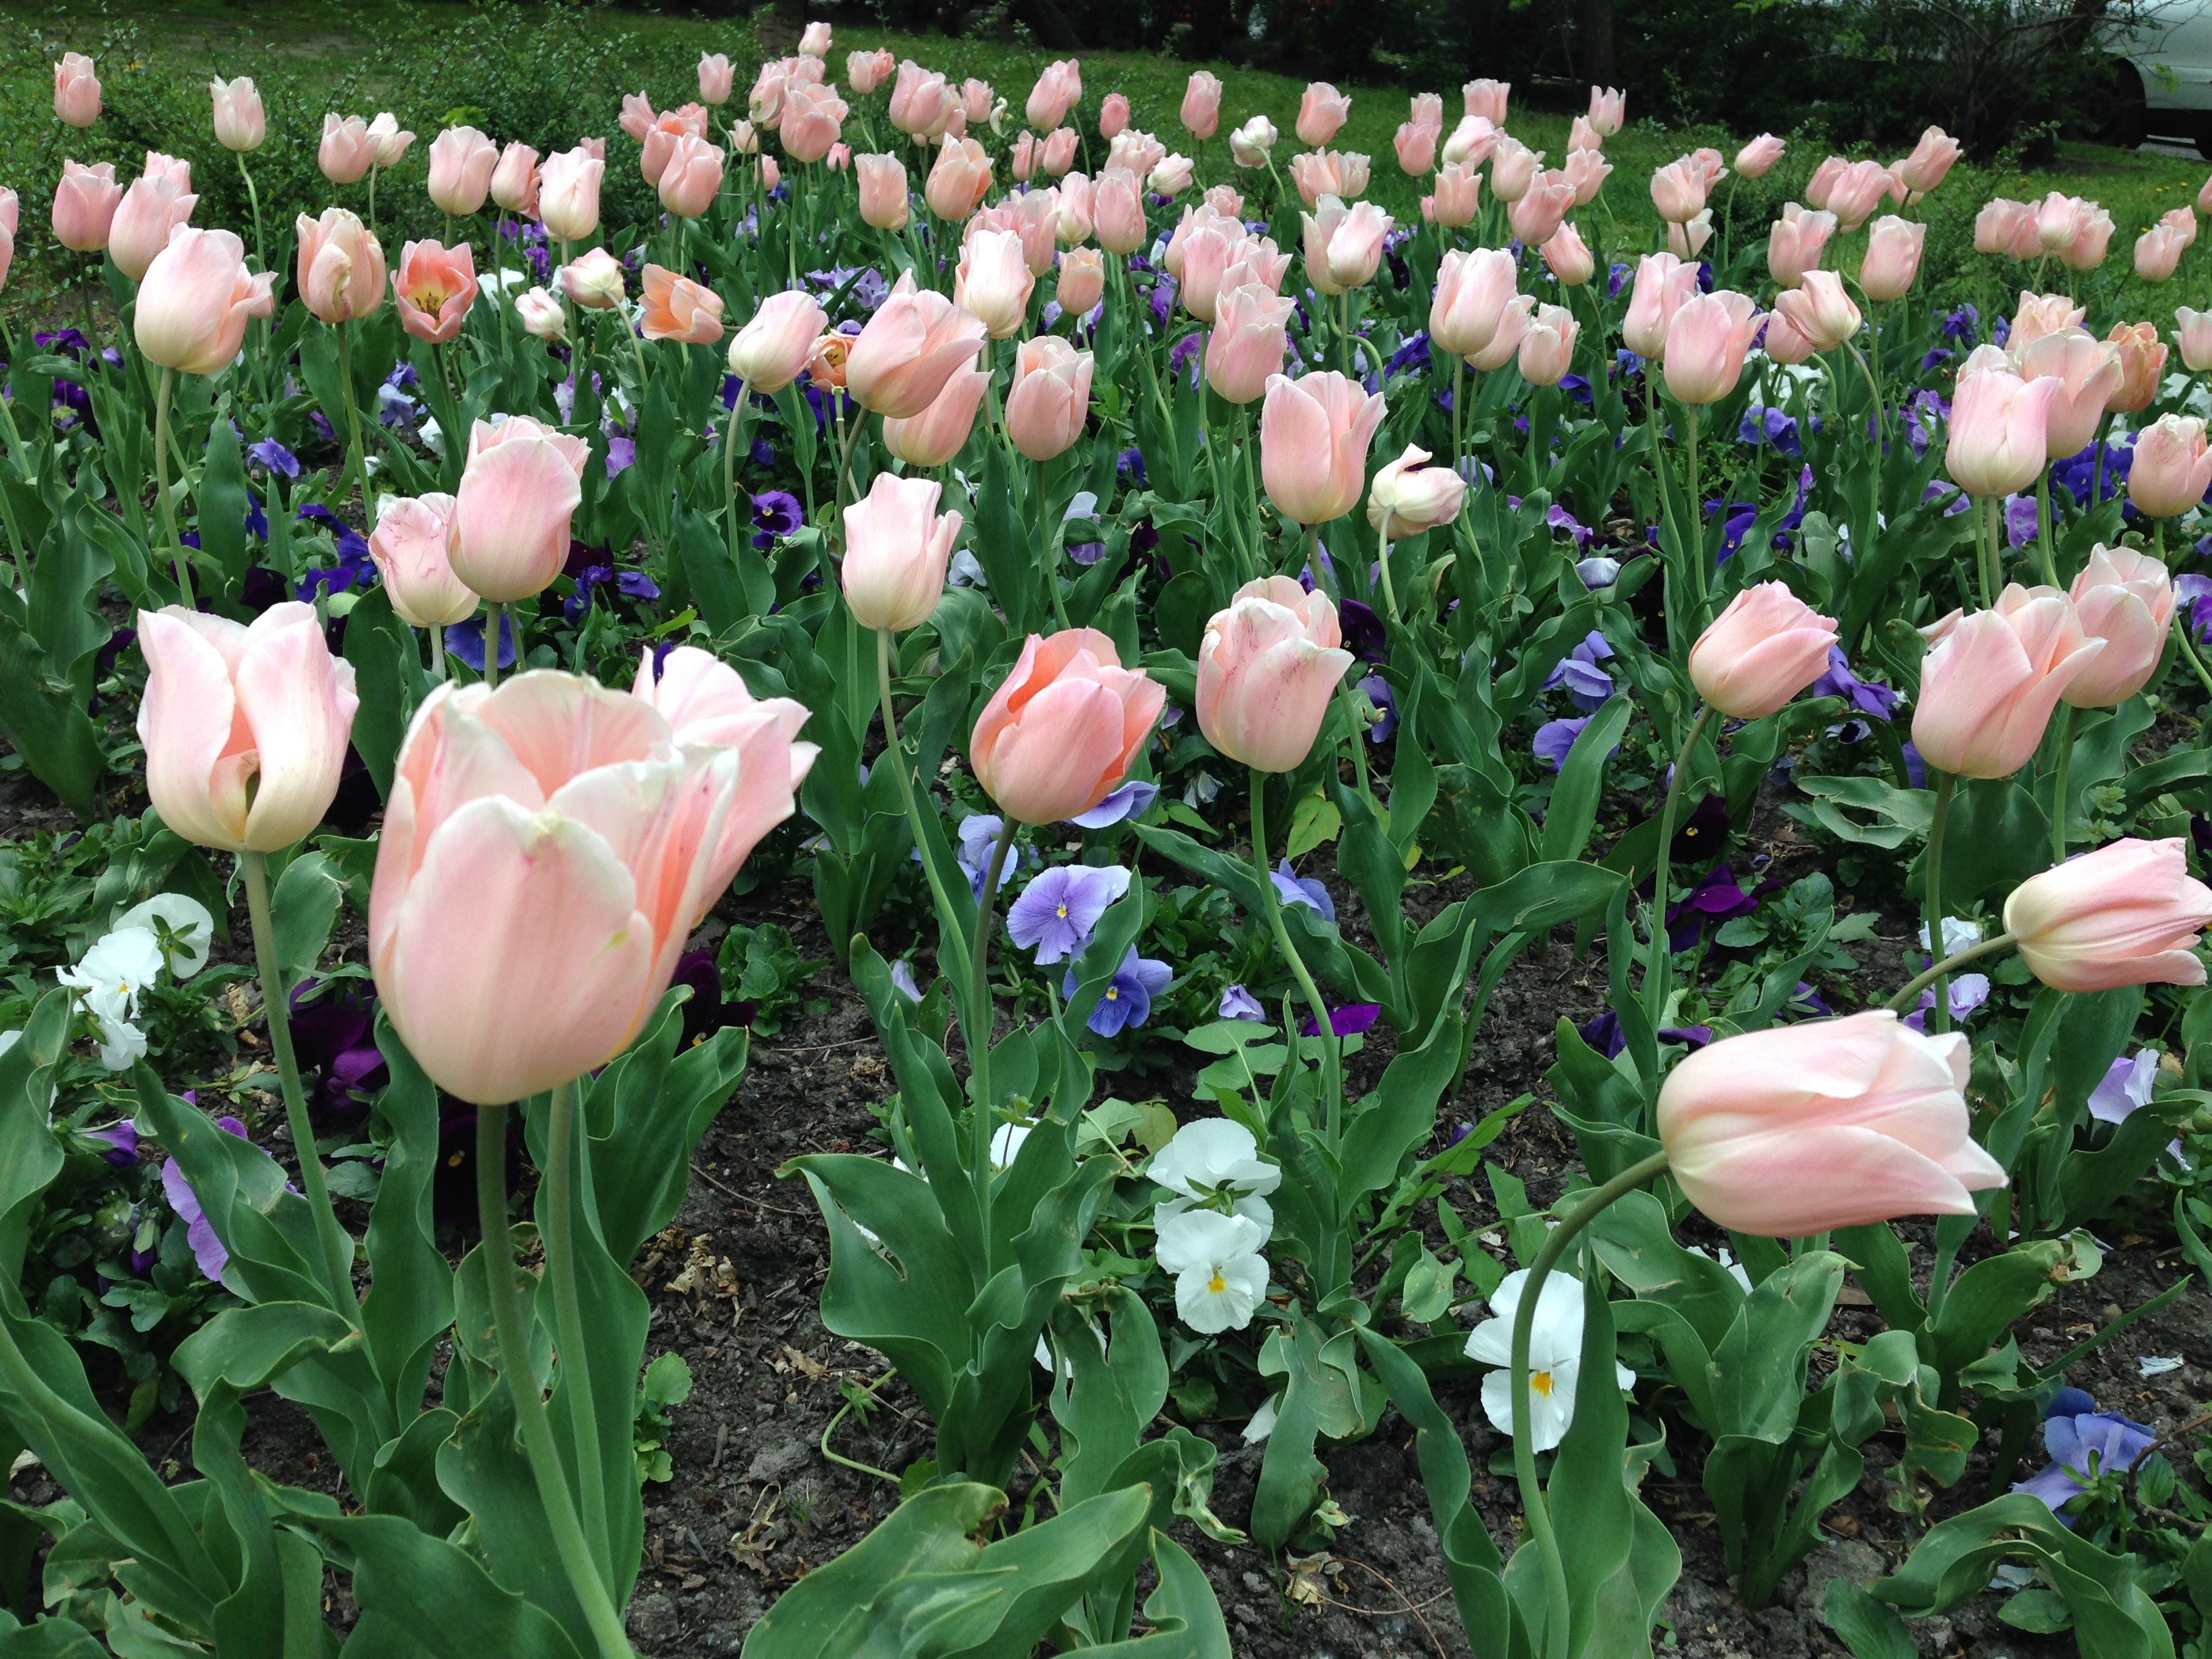
nature, plant, field, flower, petal, tulip, spring, botany, garden, flora, flowers, flowering plant, lily family, land plant